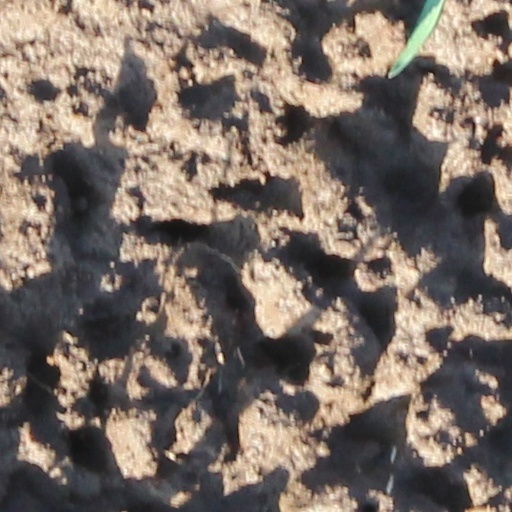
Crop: wheat